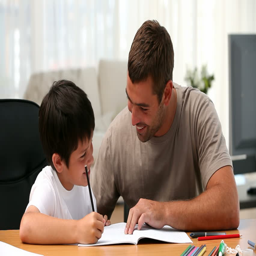
father and son doing homework on the table in the living - room